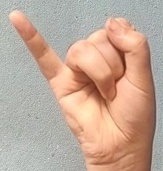
ASL sign: J